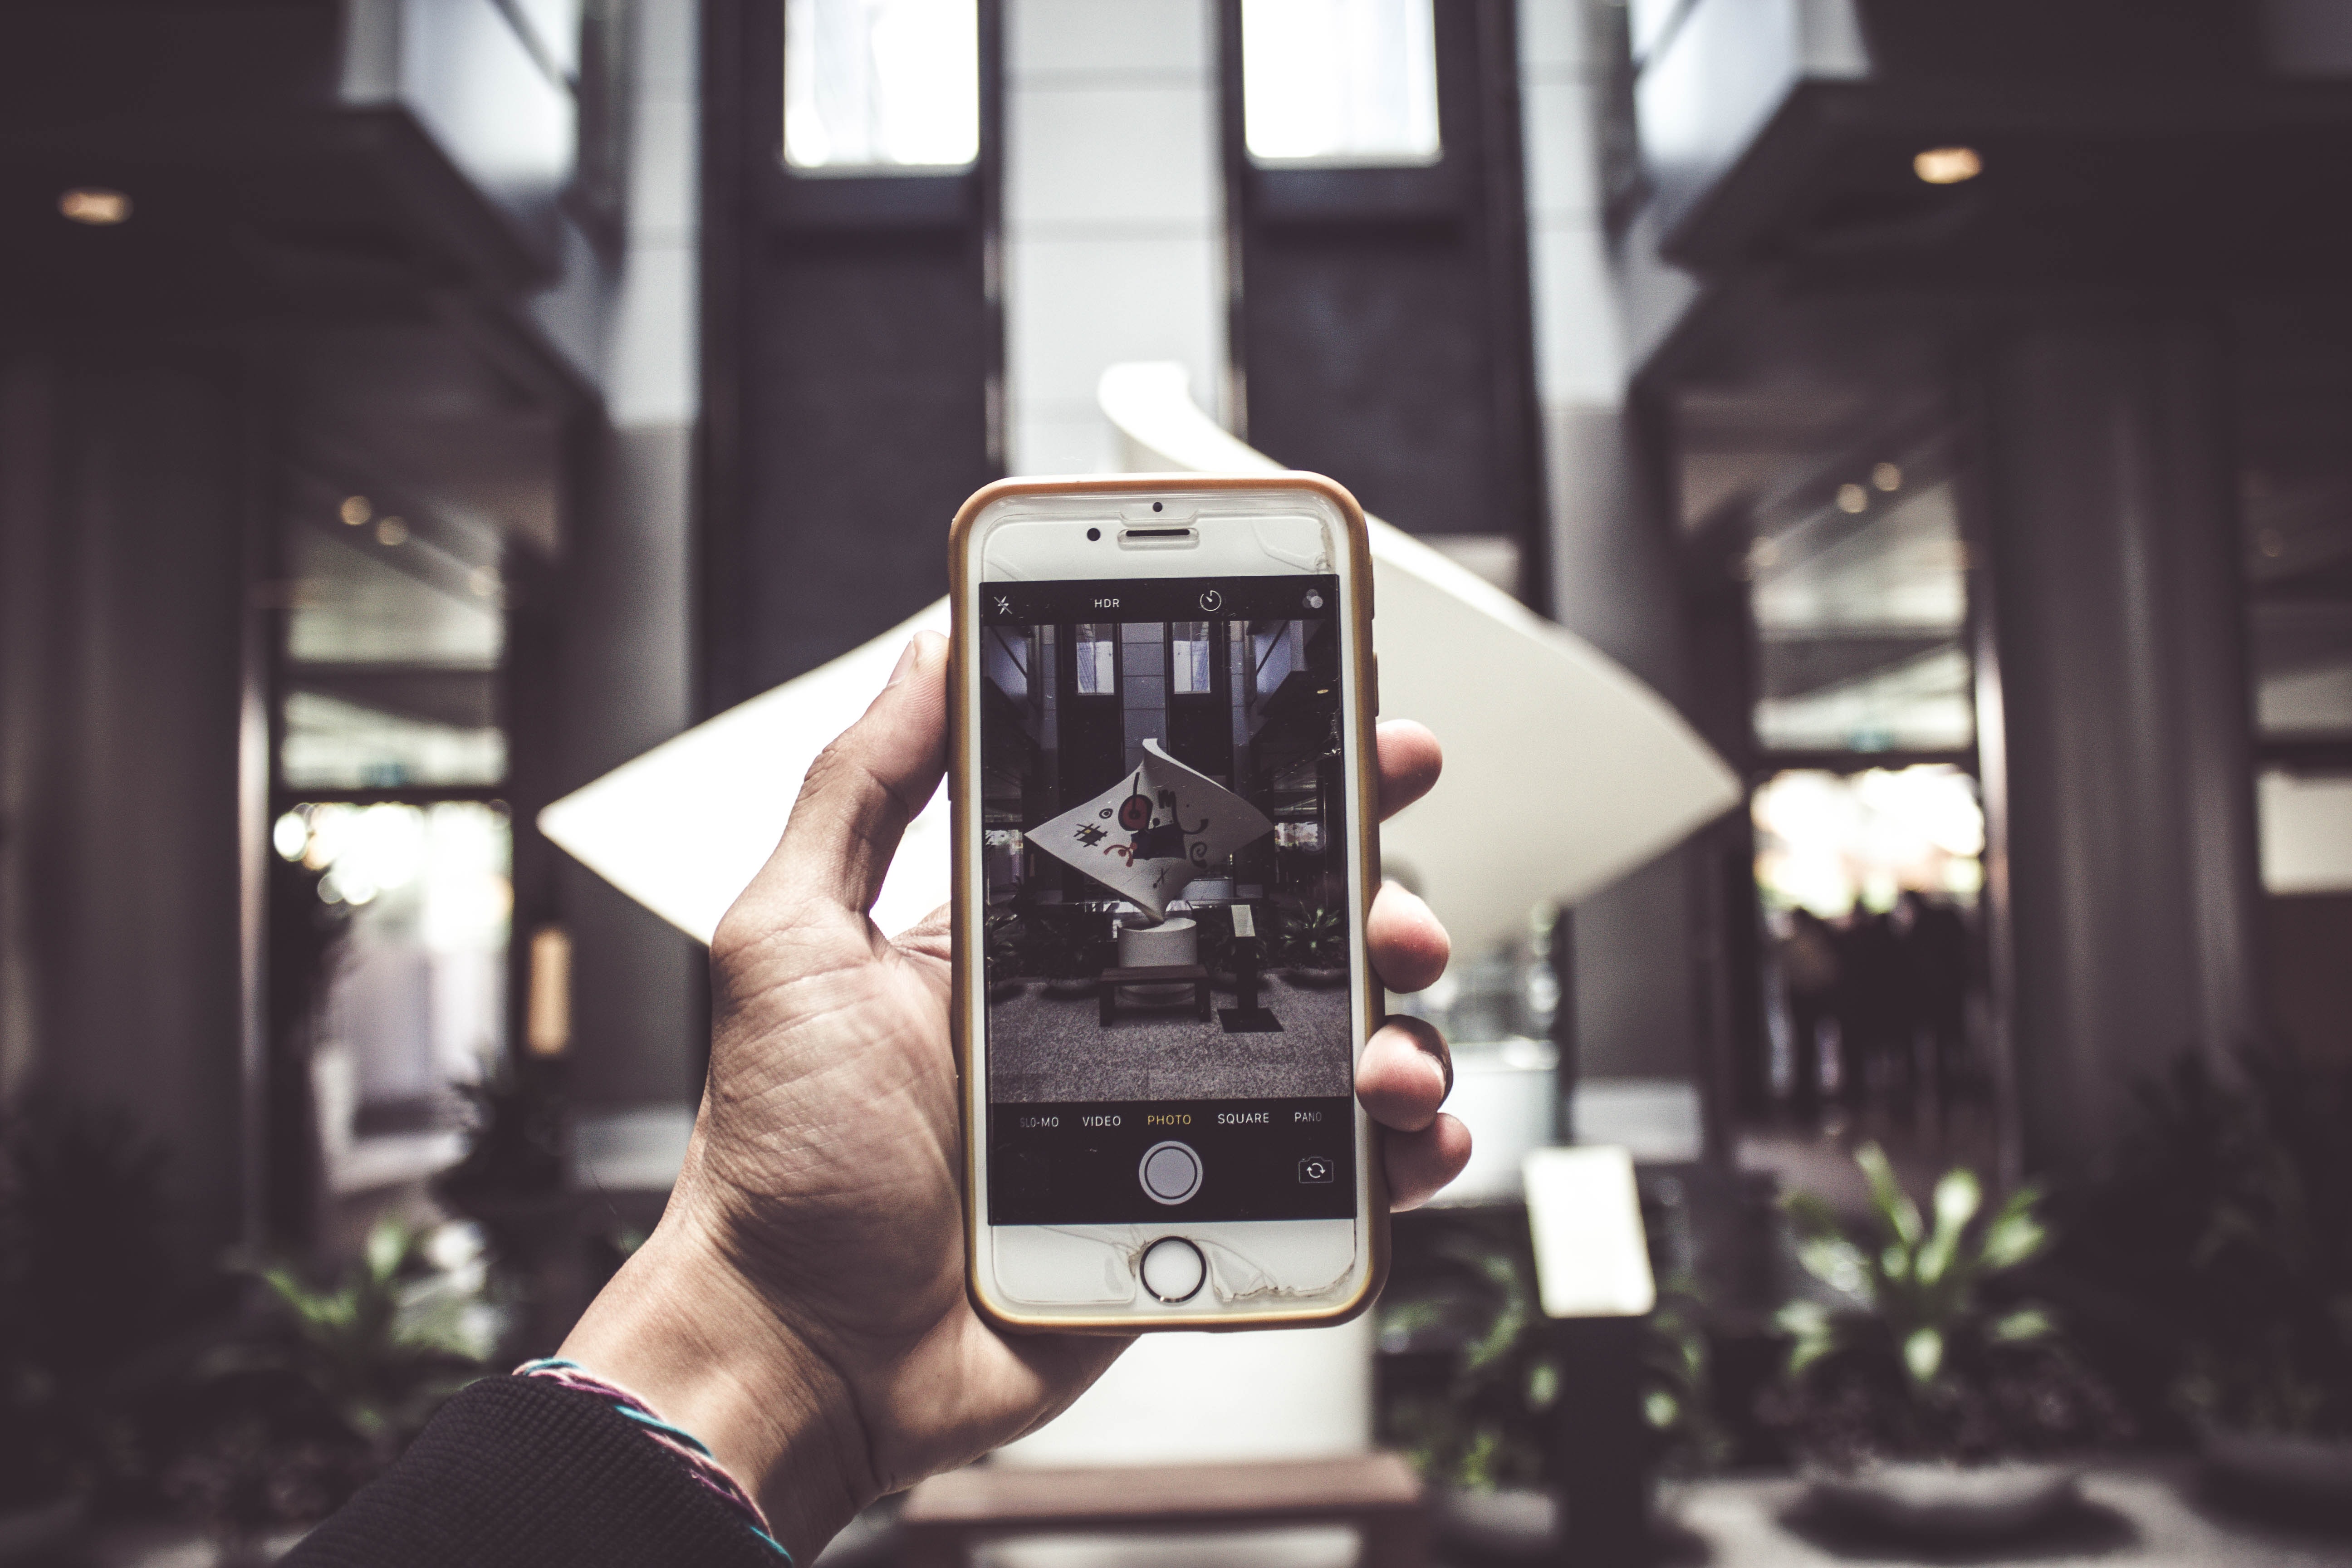
gadget, technology, electronic device, mobile phone, hand, portable communications device, communication device, tree, photography, electronics, smartphone